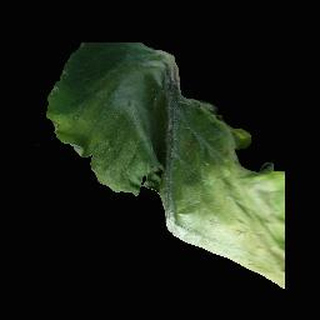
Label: tomato_late_blight